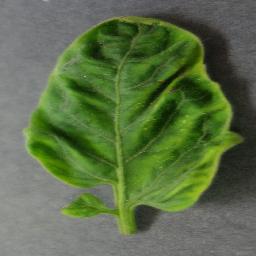
Label: Tomato___Tomato_Yellow_Leaf_Curl_Virus